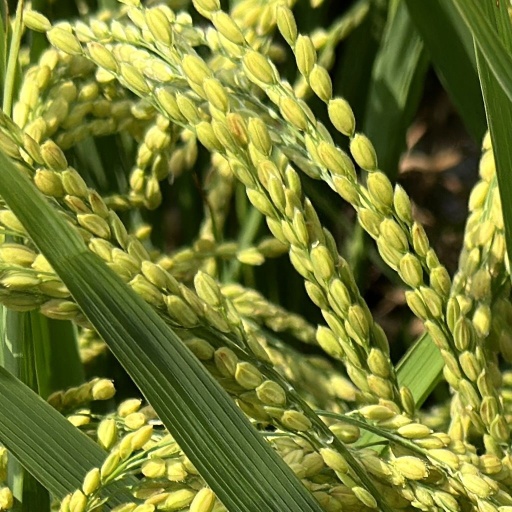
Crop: rice